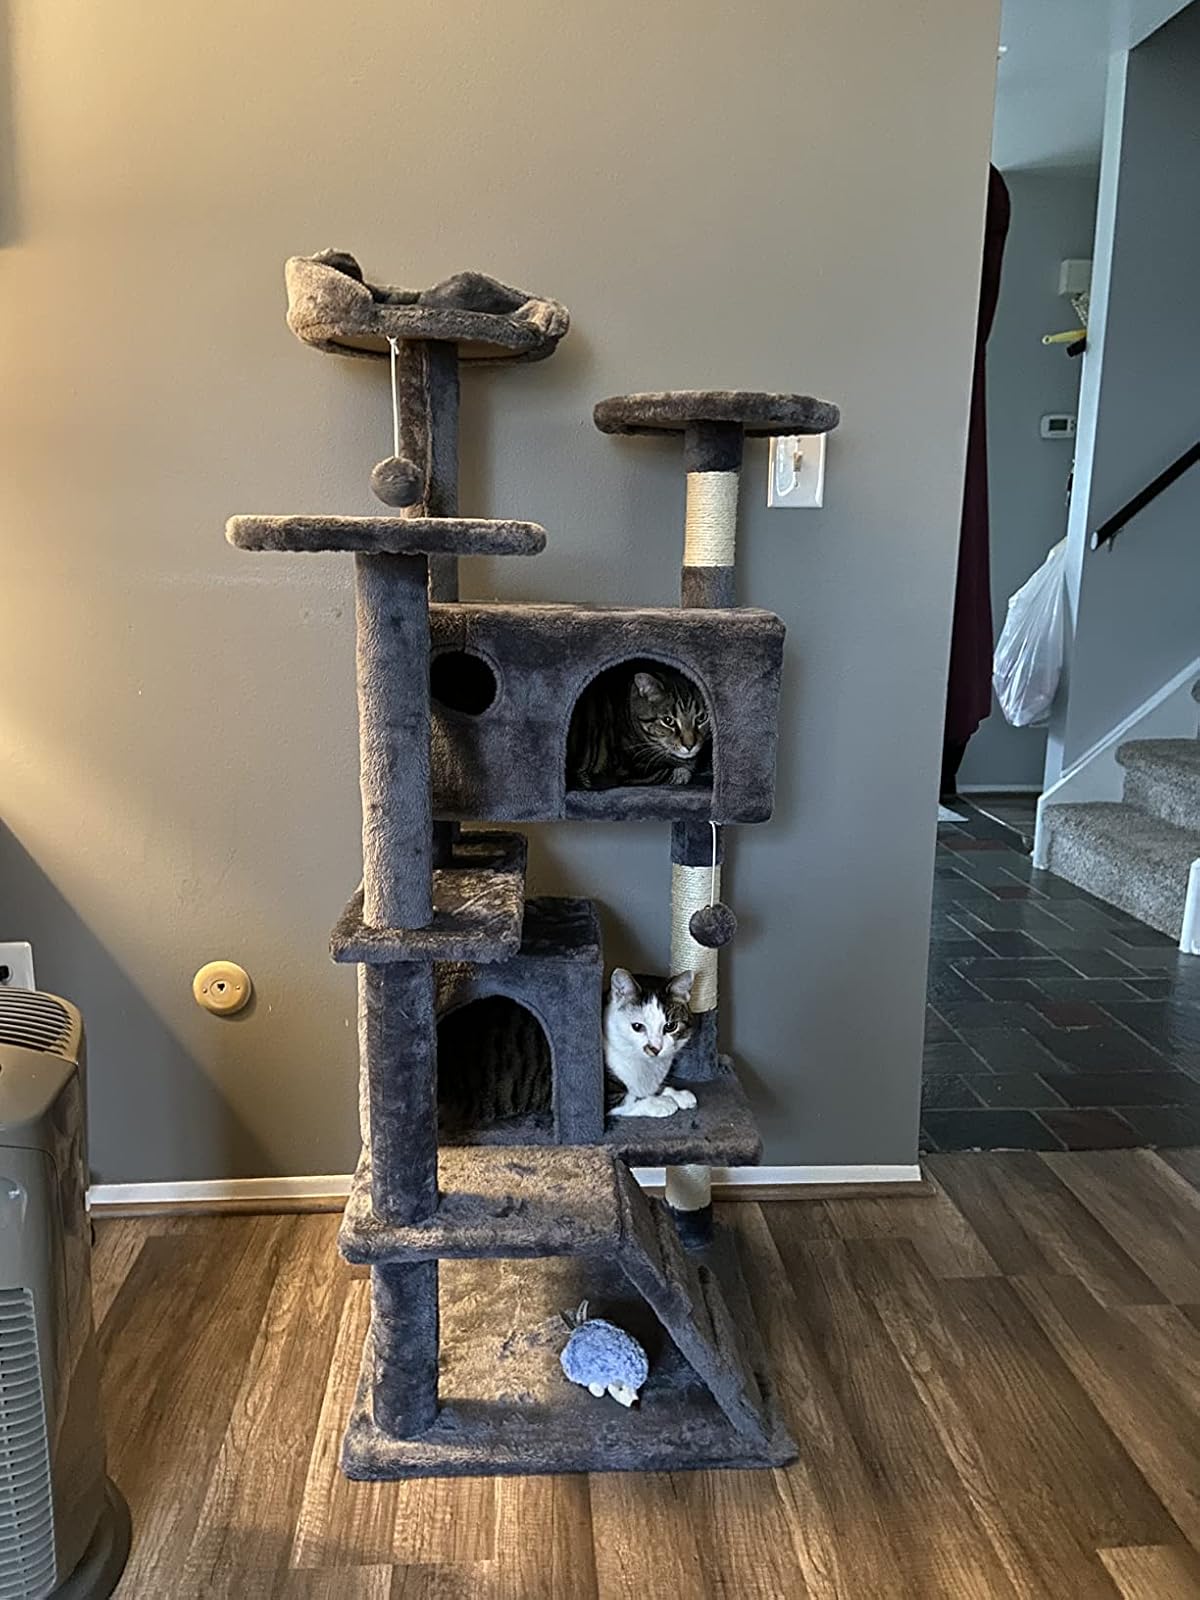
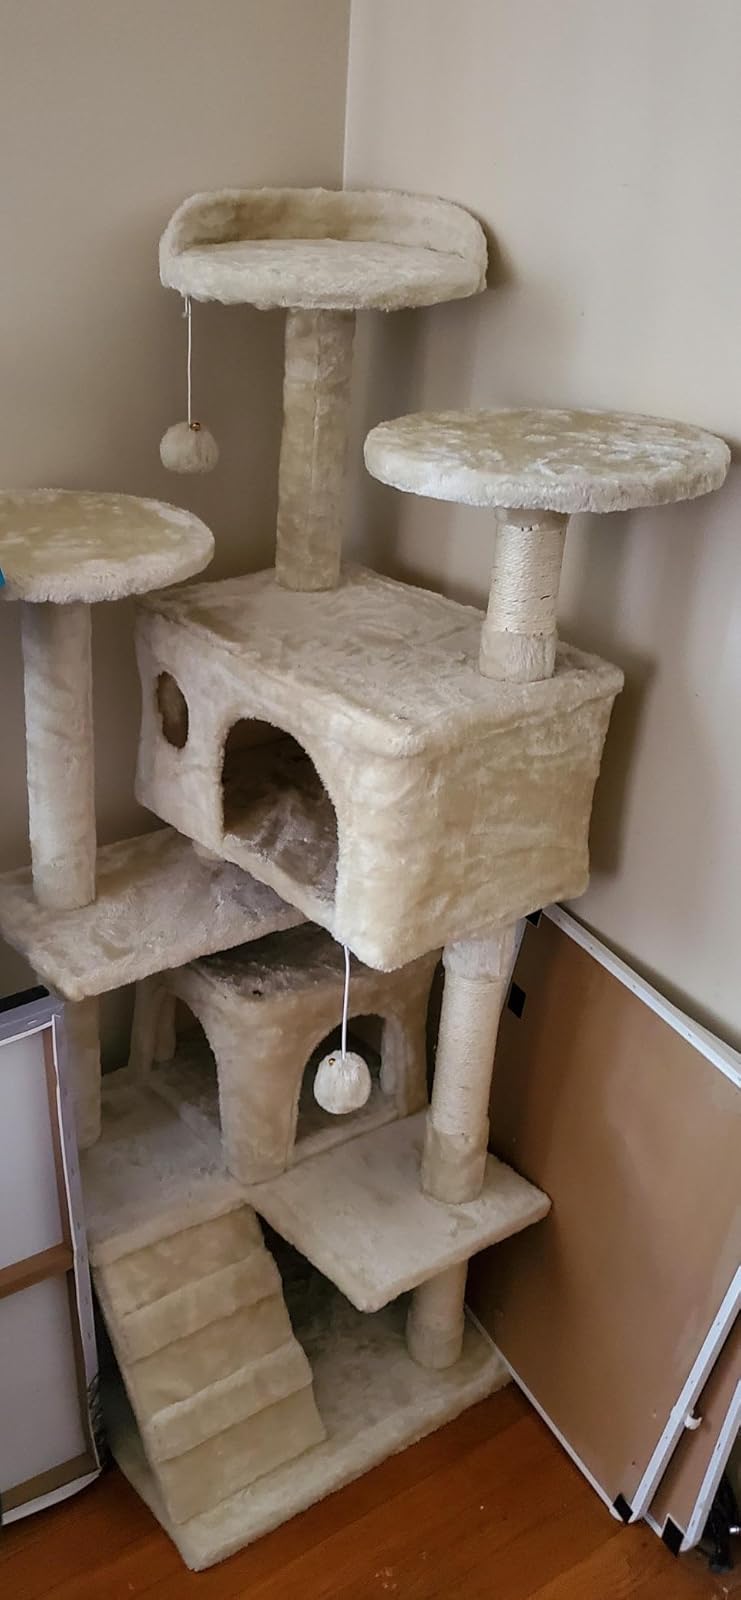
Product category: items_cat tree
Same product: no